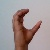
The image shows a hand gesture representing the letter 'C' in Indian Sign Language.